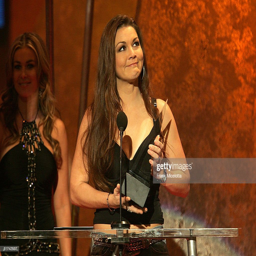
country artist accepts her award on stage during awards .